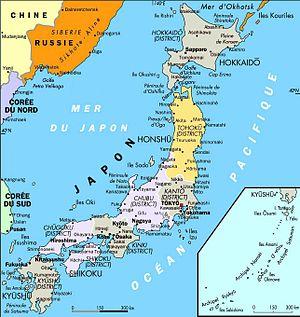
Le Japon est un archipel situé au large de la côte de l'Asie, bordé par la mer du Japon à l'ouest et l'océan Pacifique à l'est. Les principales îles sont, en partant du nord : Hokkaidō, Honshū, Shikoku et Kyūshū, prolongée au sud par les îles Ryūkyū dont fait partie l'île d'Okinawa. Plusieurs litiges frontaliers perdurent avec la Russie, la Corée du Sud et la Chine. De par ses nombreuses côtes, le Japon profite d'une des plus grandes zones économiques exclusives au monde.